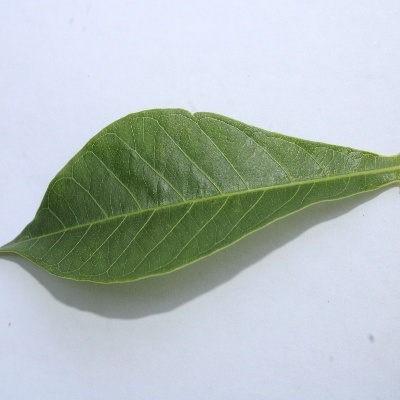
Crop: Cassava
Condition: healthy